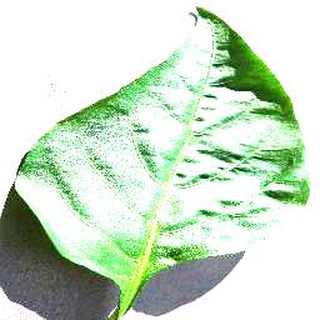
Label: healthy_bell_pepper